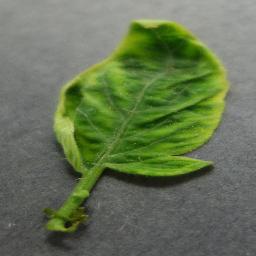
Label: Tomato___Tomato_Yellow_Leaf_Curl_Virus